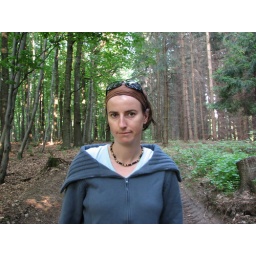
Bec in the forest in the south of Poland. Looks like pine plantation on the right and native forst on the left.